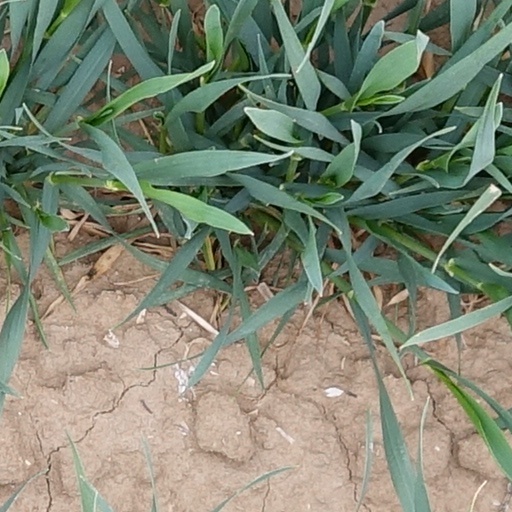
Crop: wheat